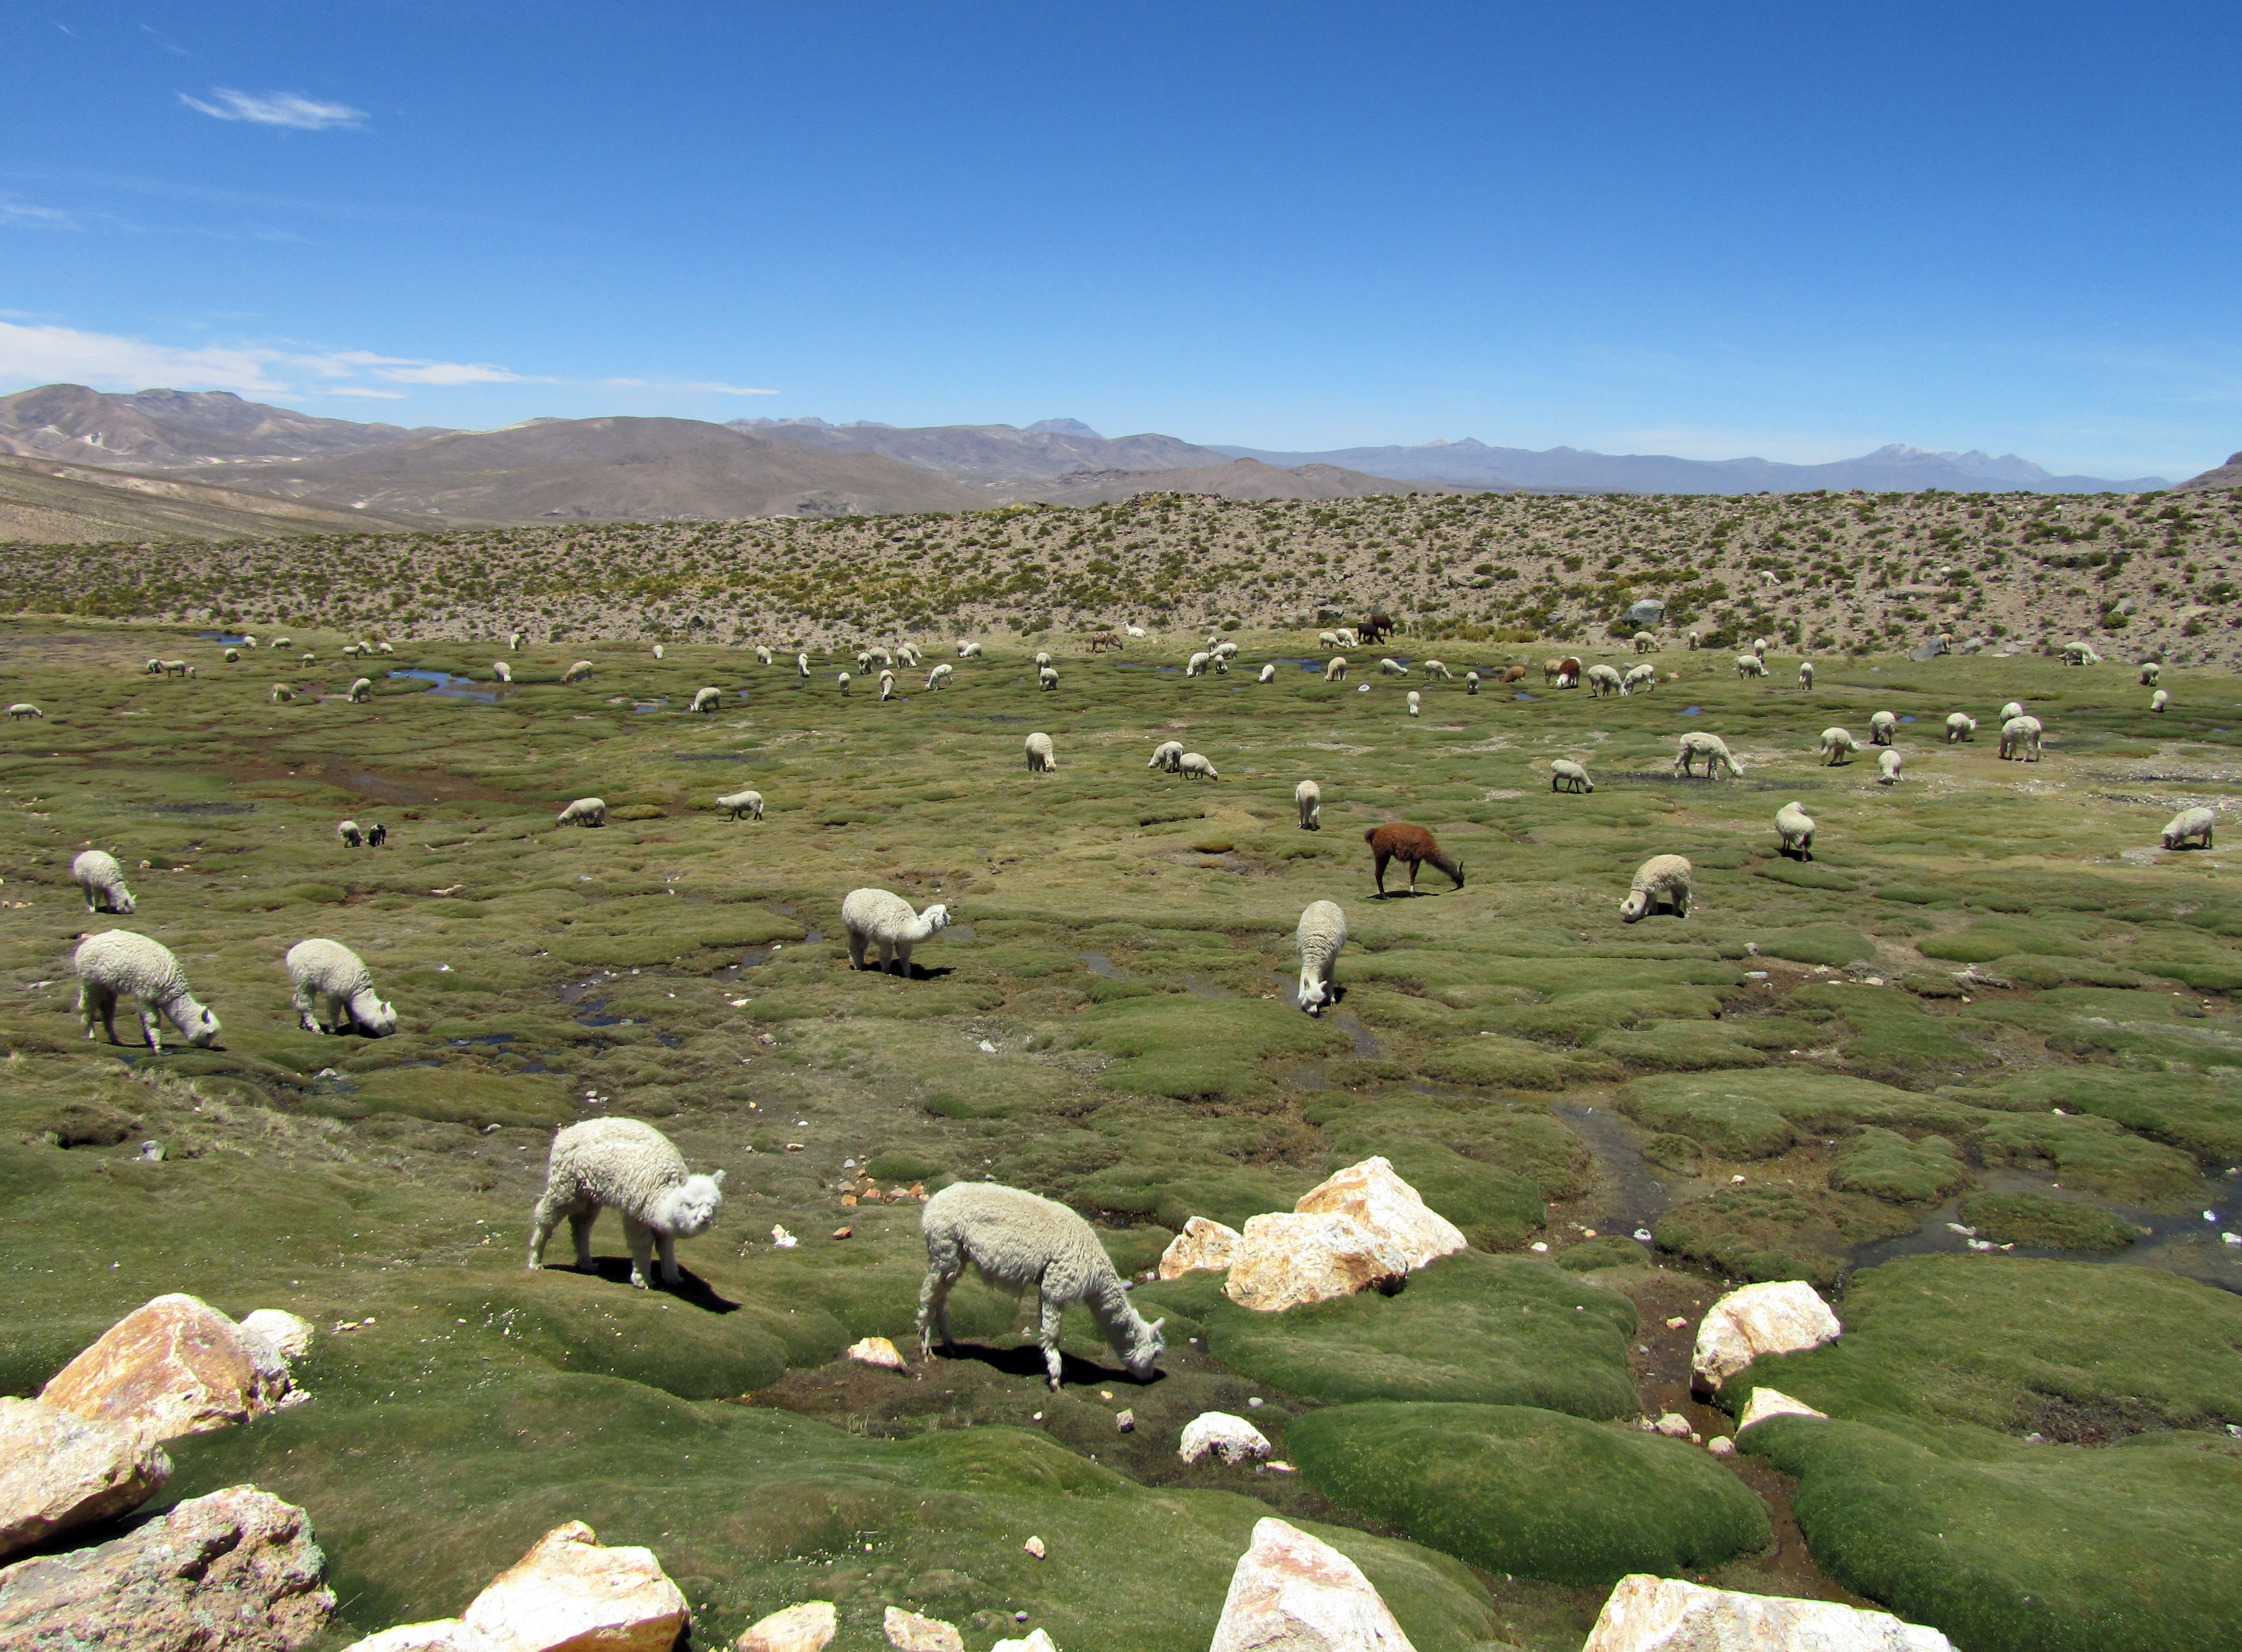
landscape, wilderness, mountain, hill, valley, wildlife, herd, pasture, grazing, sheep, wool, plain, peru, grassland, alpacas, plateau, sheeps, andes, ecosystem, highlands, rural area, natural environment, mountainous landforms, camelids